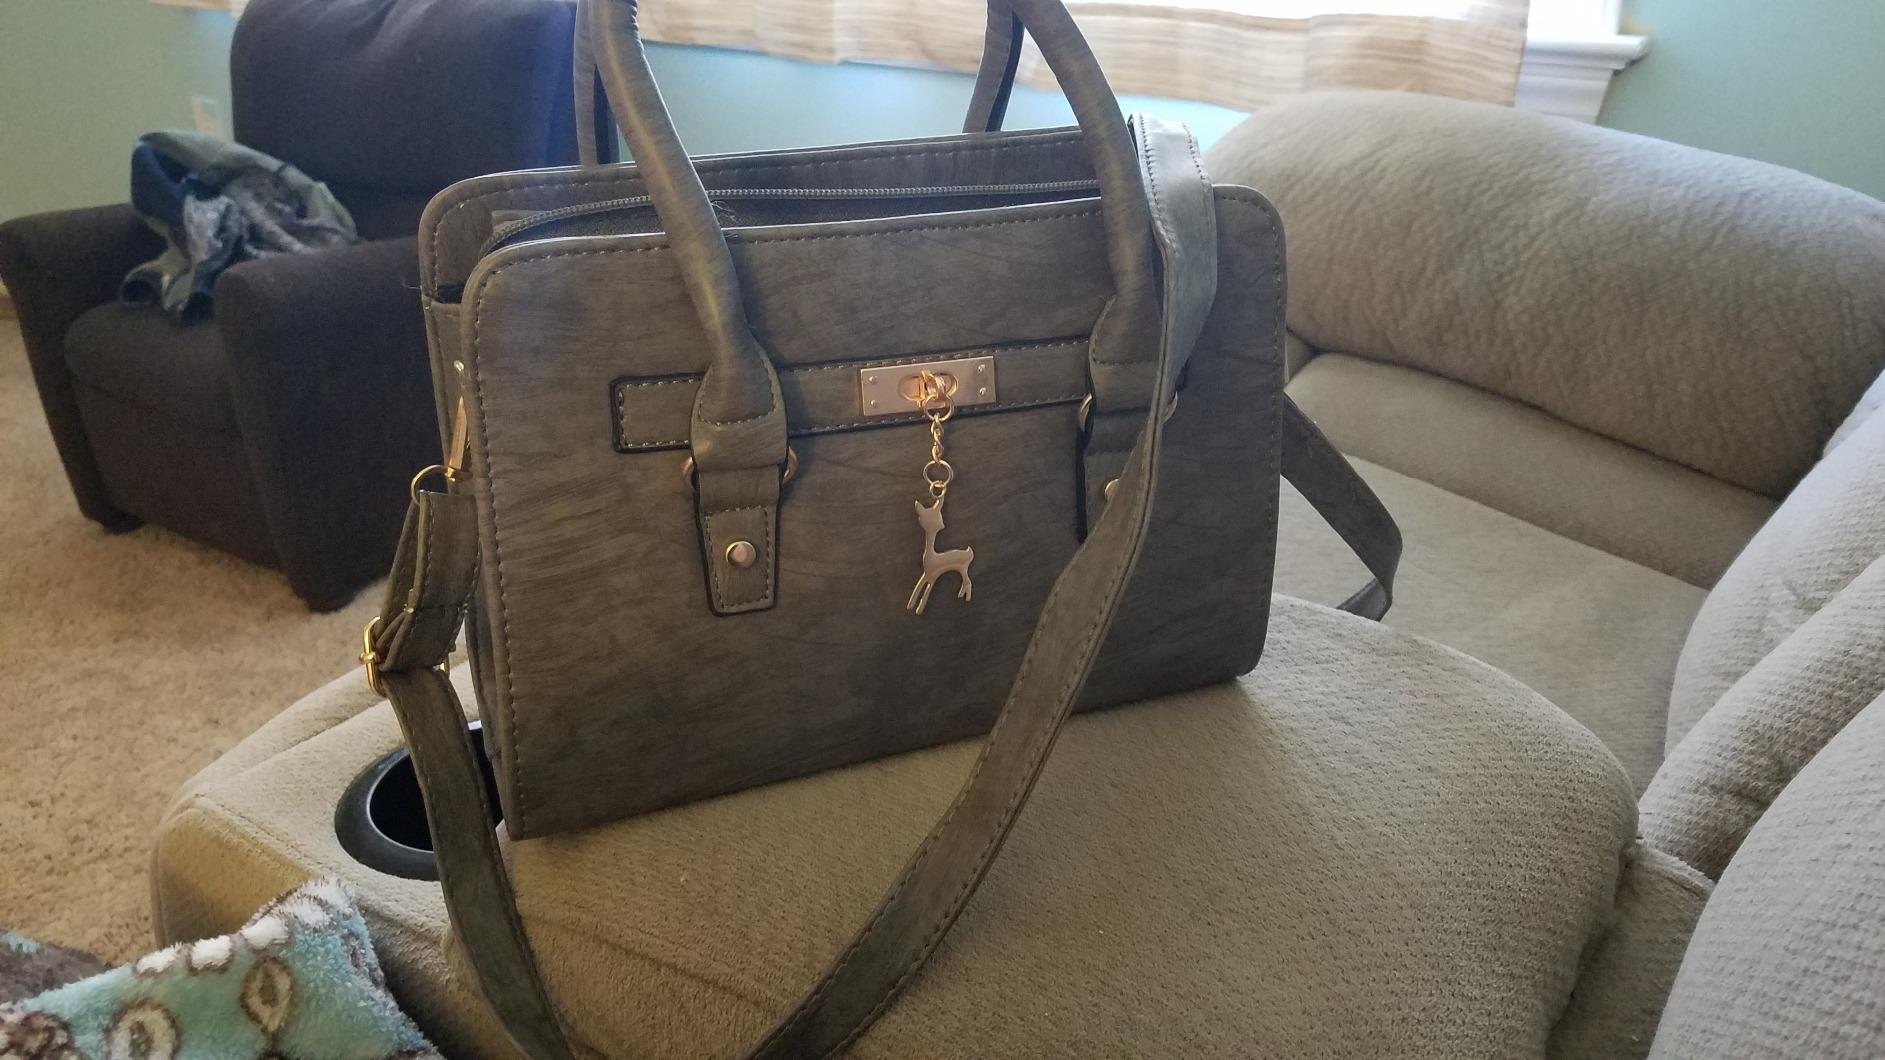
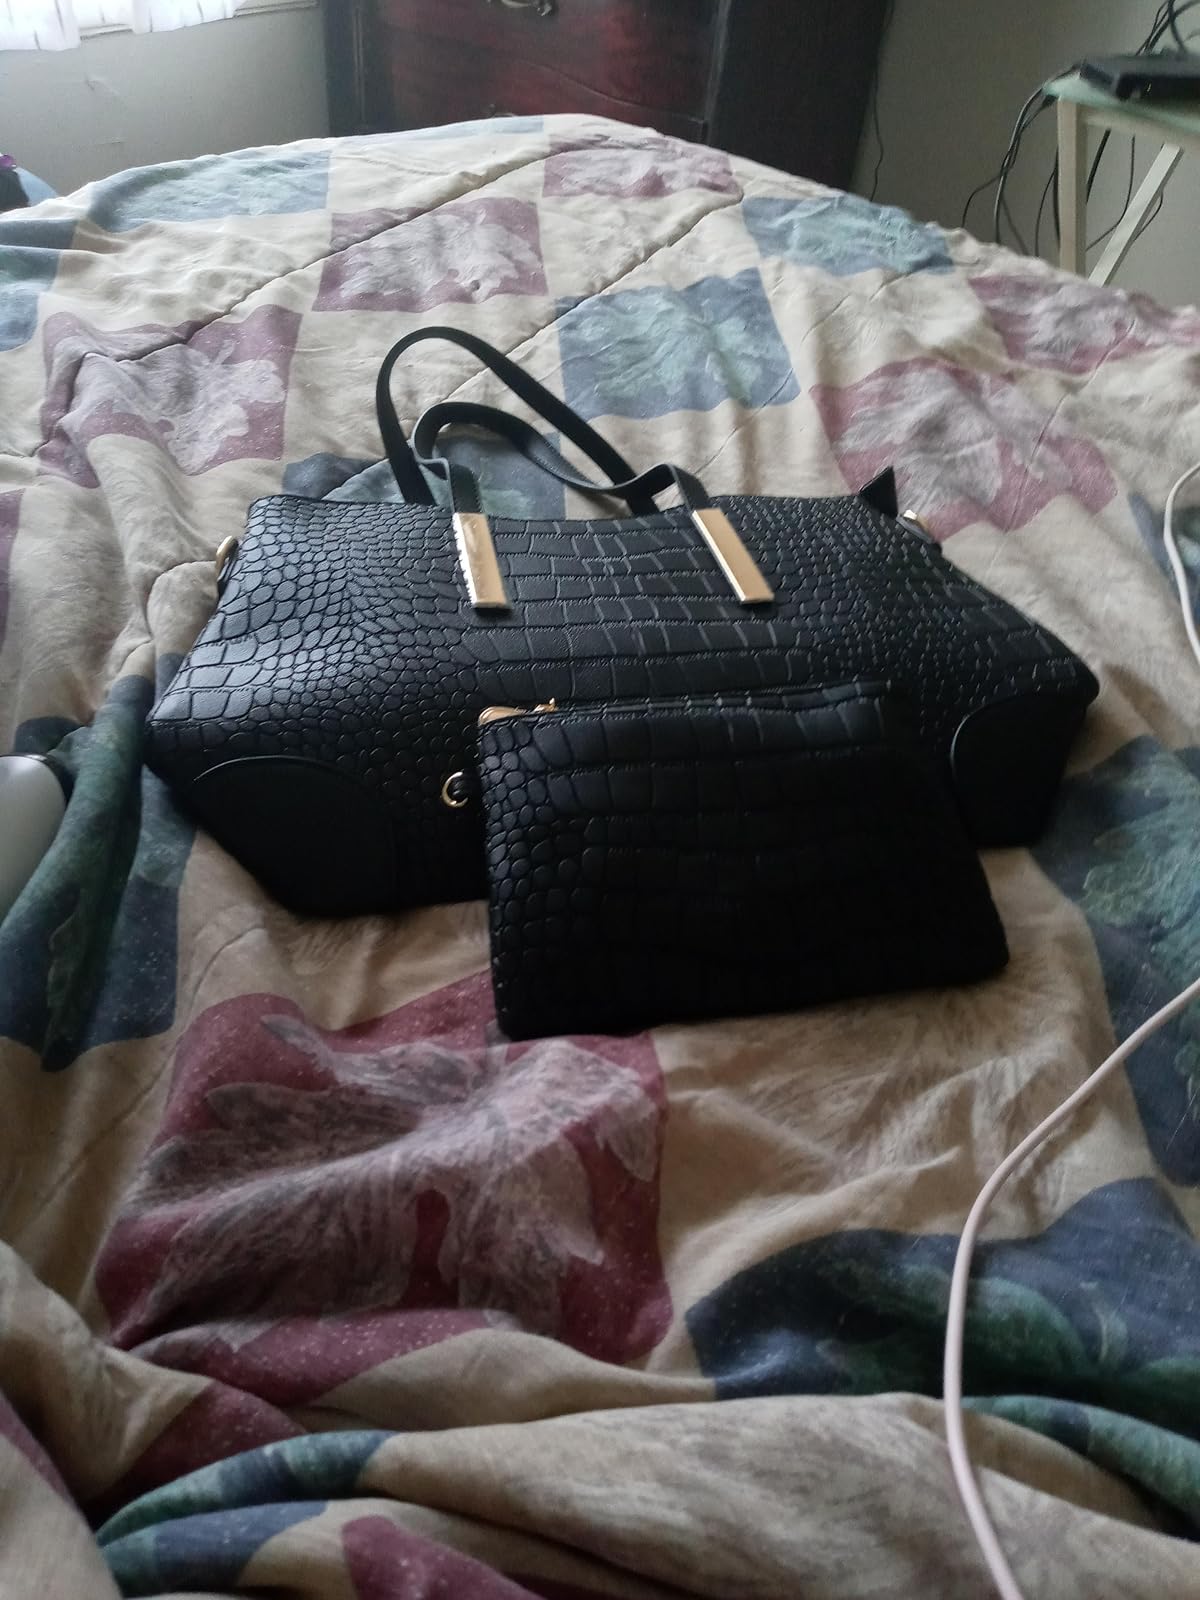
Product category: accessories_handbag
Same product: no